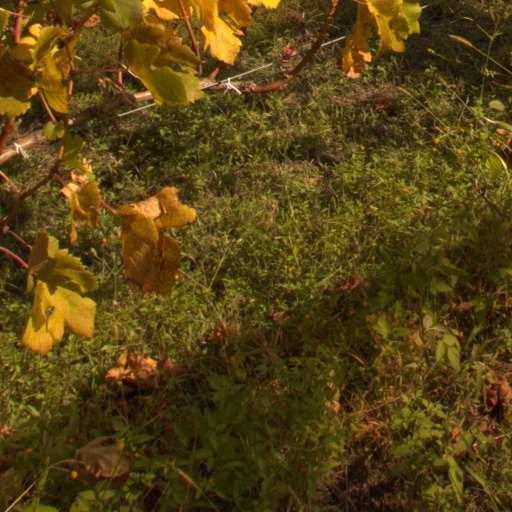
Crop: grape